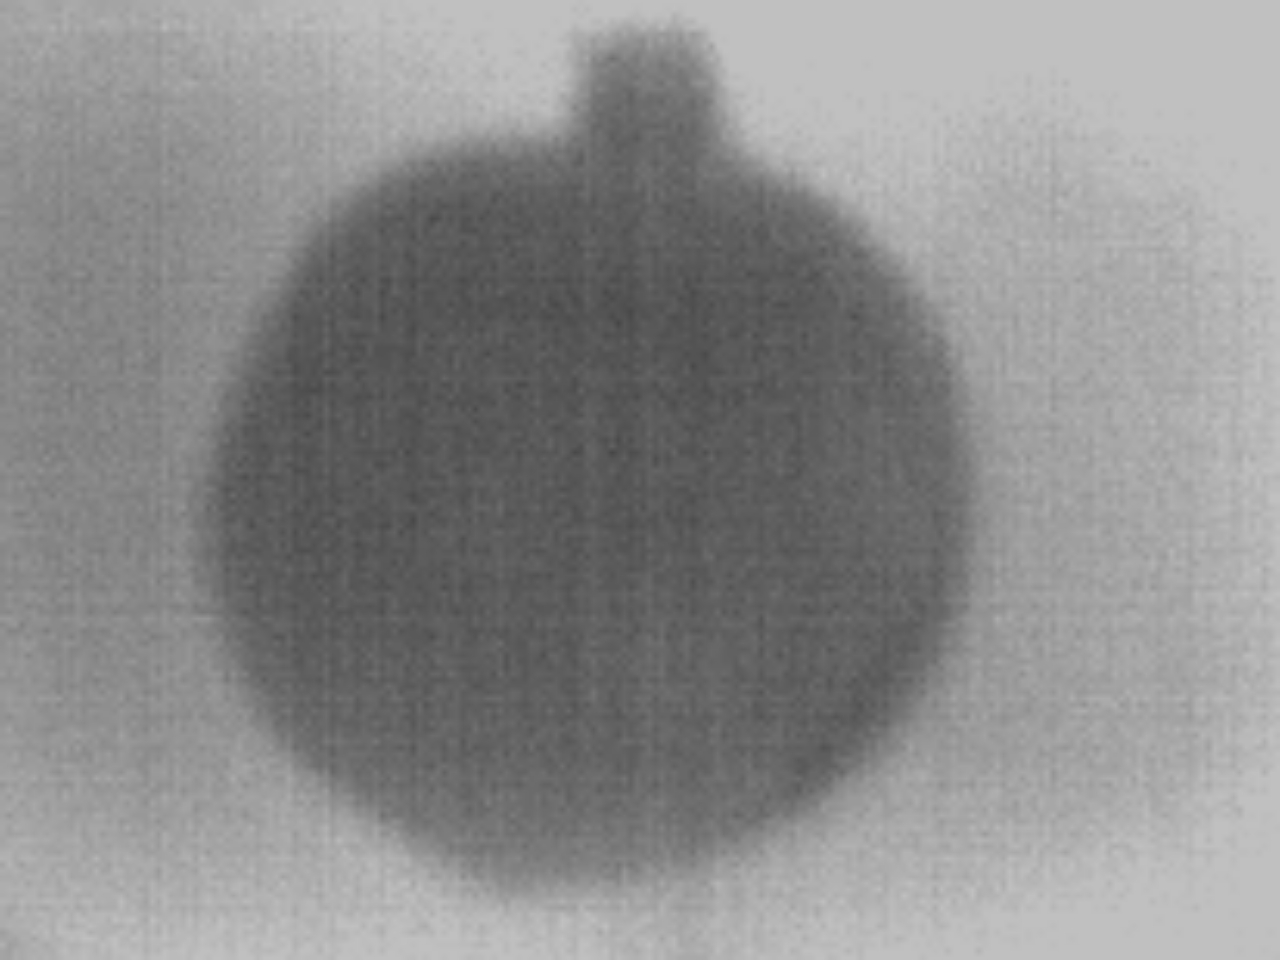
Label: No Defect